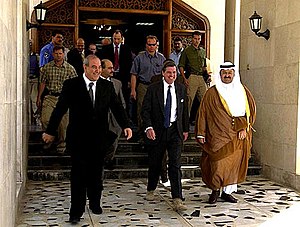
Koalitionens civile administration i Irak
Den irakiske premierminister Ayad Allawi (venstre), L. Paul Bremer (midten) og præsident Ghazi Ajil al-Yawar (højre) efter overdragelsen af den fulde regeringsmagt til den irakiske overgangsregering 28. juni 2004
Den amerikansk ledede koalitionens midlertidige administration i Irak blev oprettet 21. april 2003, for at fungere som en midlertidig regering i landet, efter invasionen af Irak.